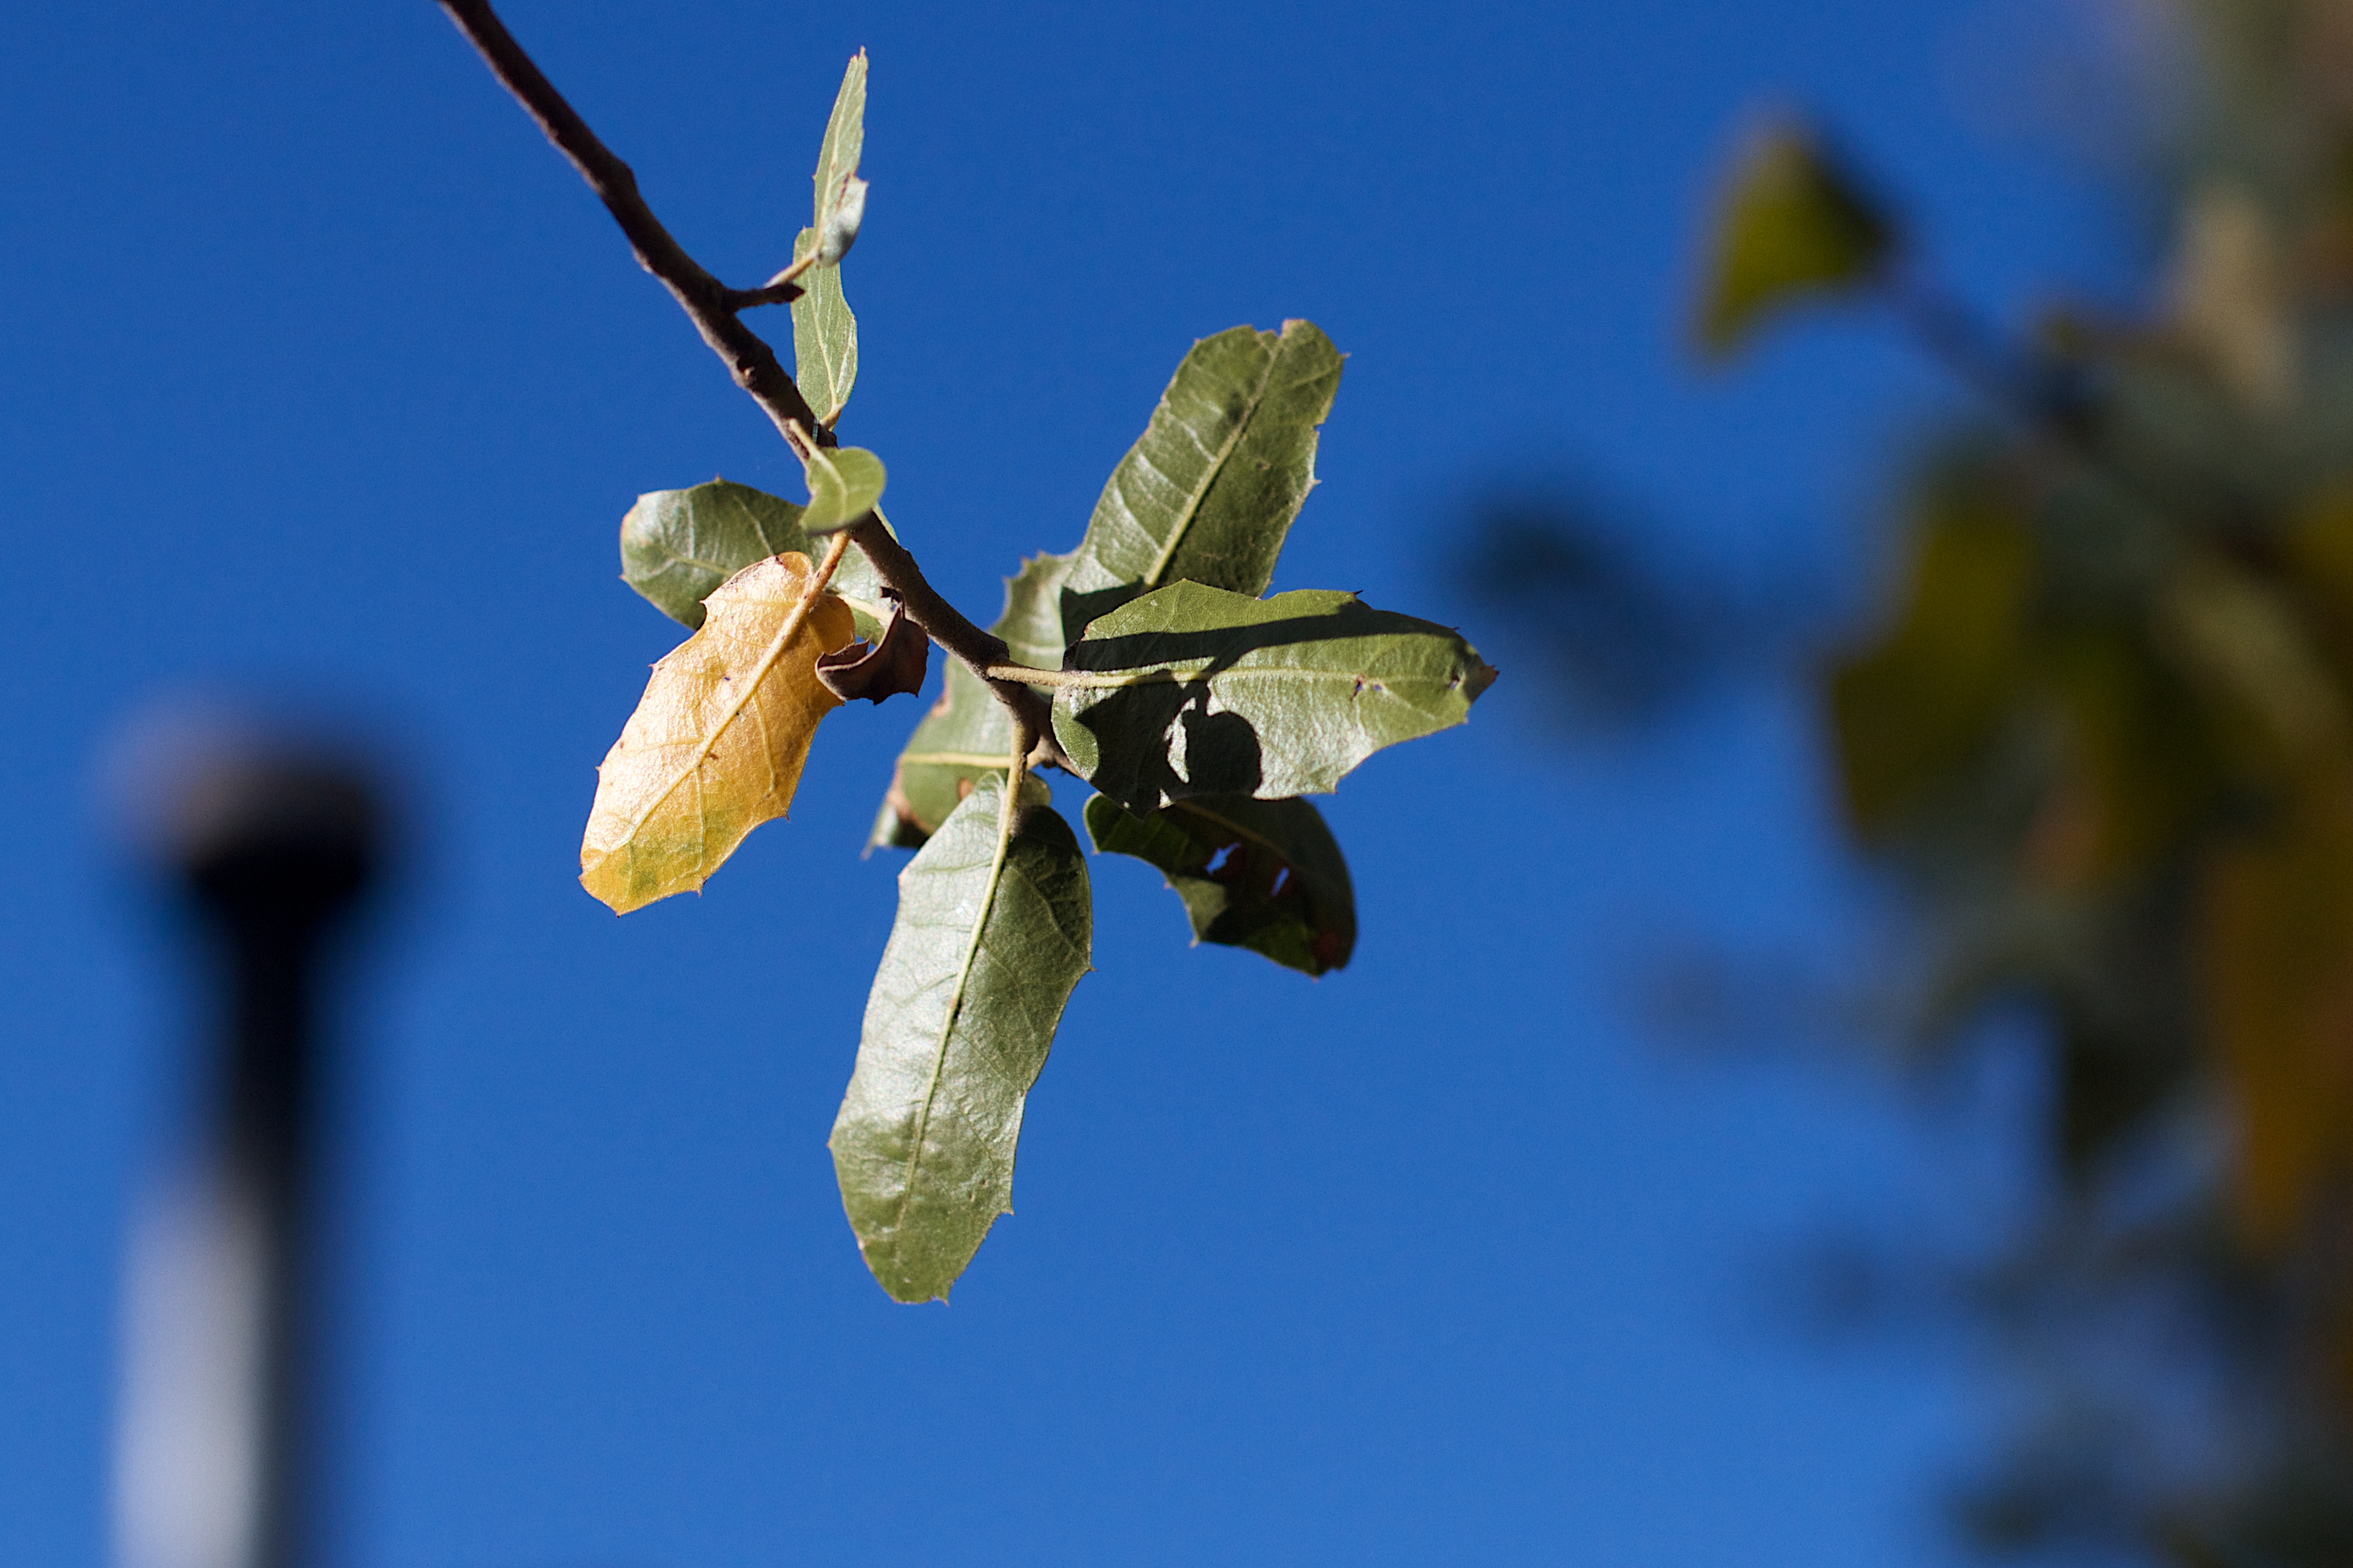
tree, nature, branch, blossom, plant, sky, sunlight, leaf, flower, insect, blue, yellow, flora, fauna, invertebrate, close up, macro photography